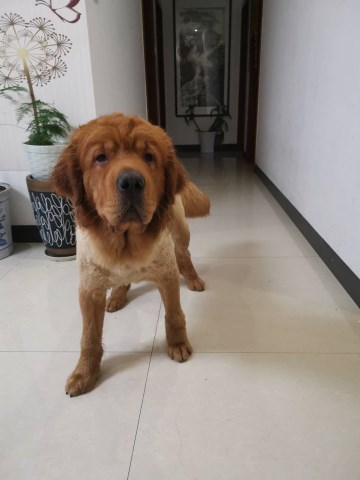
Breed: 5355-n000126-golden_retriever